Nigerian bandit conflict

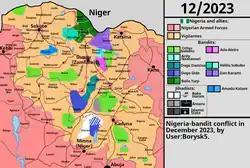
Map of Nigerian bandit conflict

On 8 July 2016, president Muhammadu Buhari announced that the Nigerian military would launch a military operation code-named Operation Harbin Kunama. The operation was carried out by the 223 armored battalion of the 1 Mechanised Division and targeted bandit groups in the Dansadau Forest. In the days before the announcement, convoys carried new military equipment into the Zamfara state, including tanks and armoured fighting vehicles.